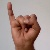
The image shows a hand gesture representing the letter 'I' in Indian Sign Language.